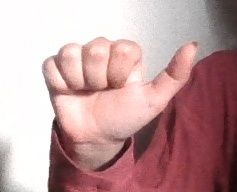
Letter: dhad